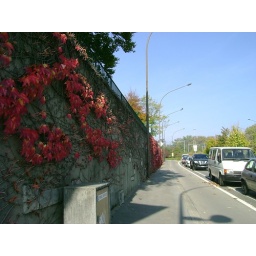
in the middle you can see the bicycle pathway. / green covered wall